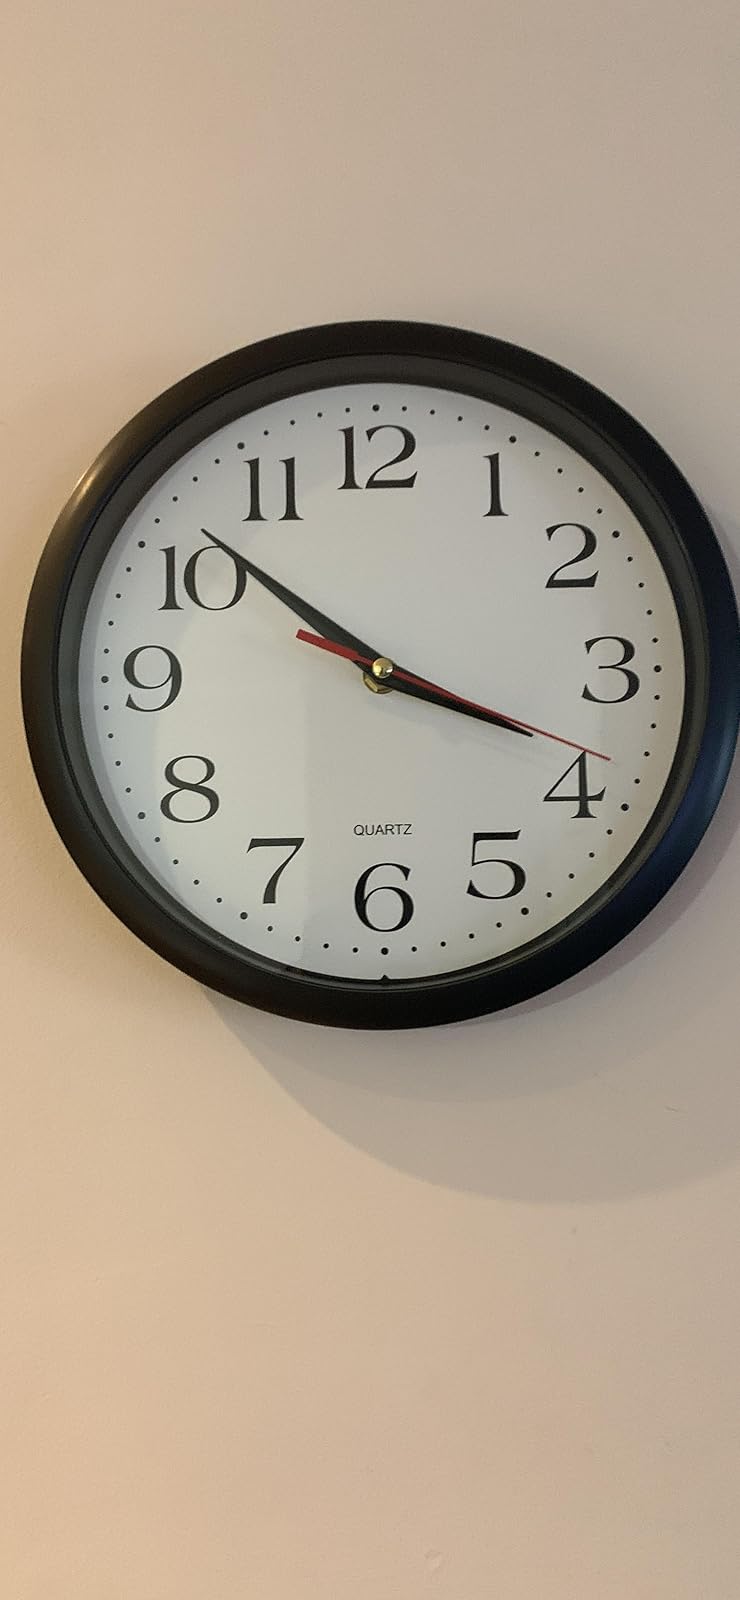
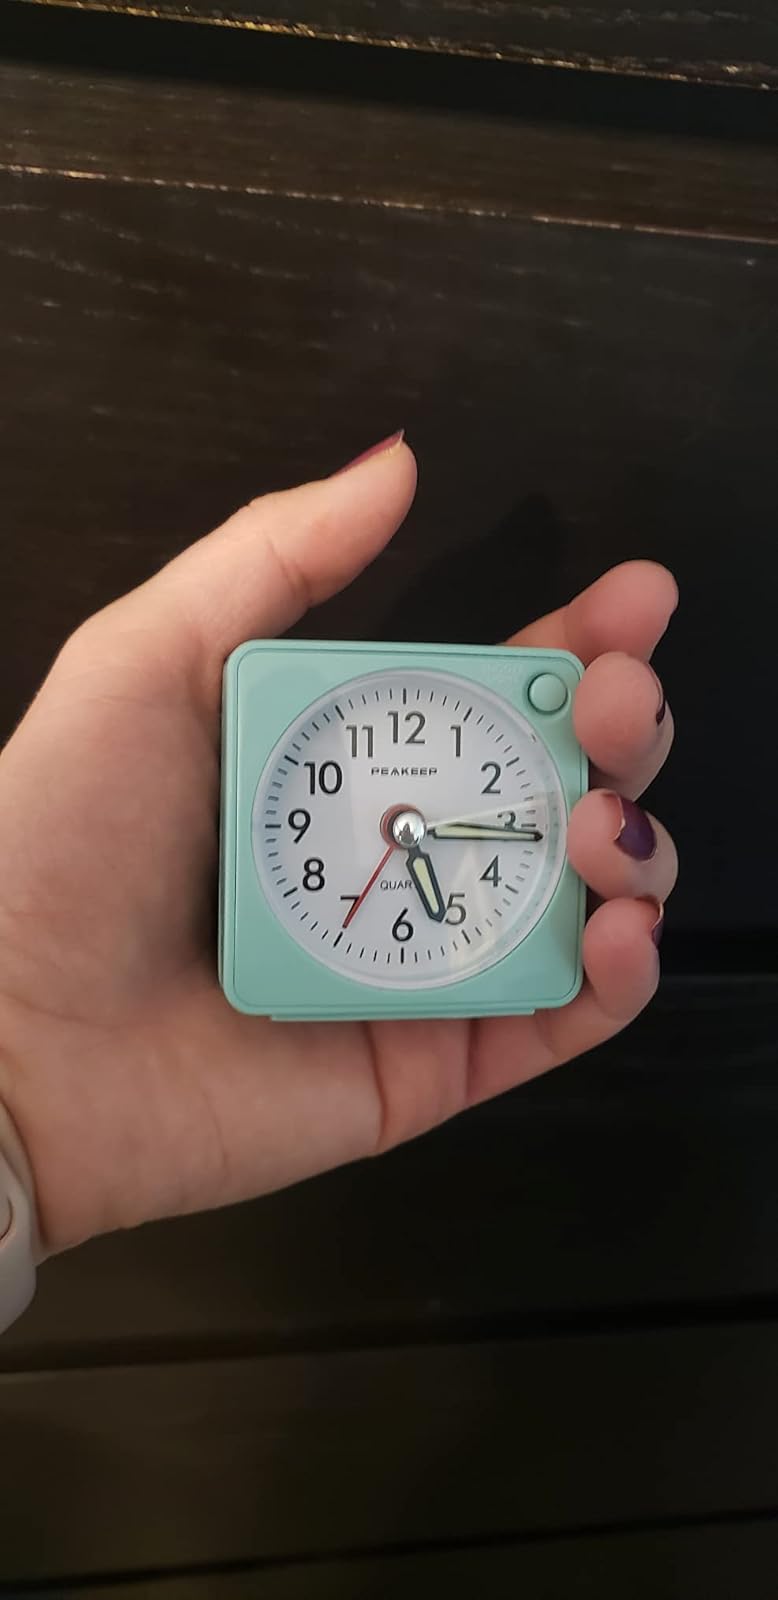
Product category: clock
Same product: no